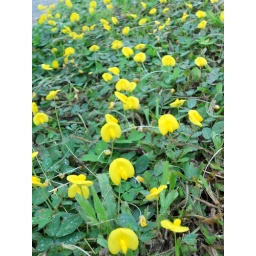
Lots of yellow flowers within the green field.